Marc-Antoine Eidous

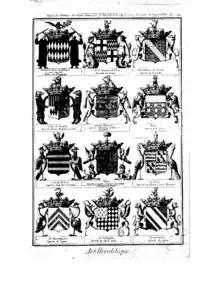
Planche Art héraldique de l’Encyclopédie, vol. II

Marc-Antoine Eidous (1715–c.1790) was a French writer, translator and "Encyclopedist" born in Marseille.